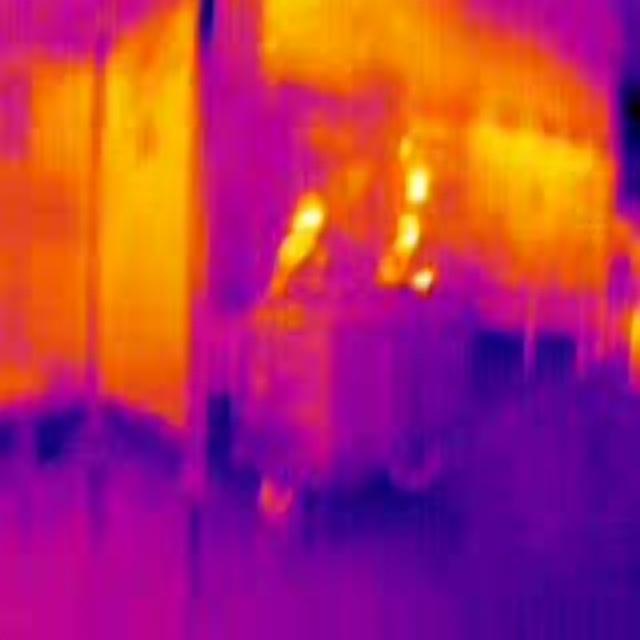
Detected objects:
label: person
label: person